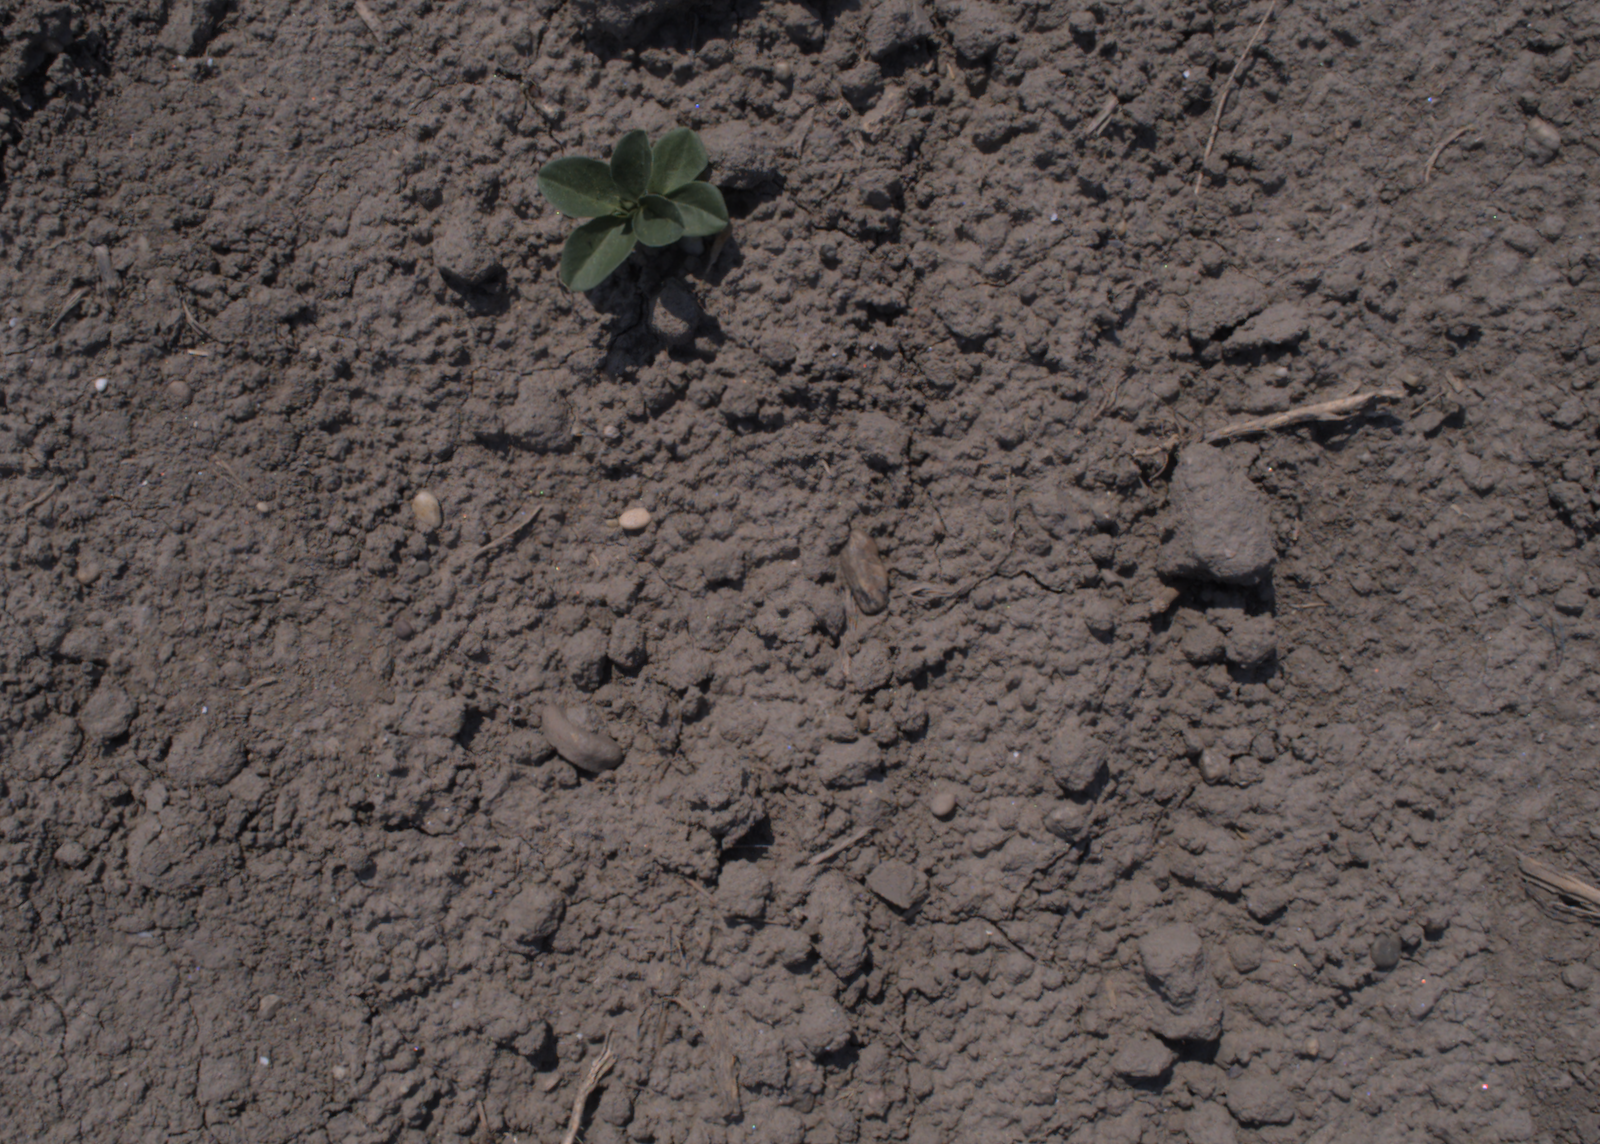
Capture date: 10.08.2020 13:01:16
Weather: sunny
Wind: light
Seeding date: 21.07.2020
Plant canopy height (mm): 930